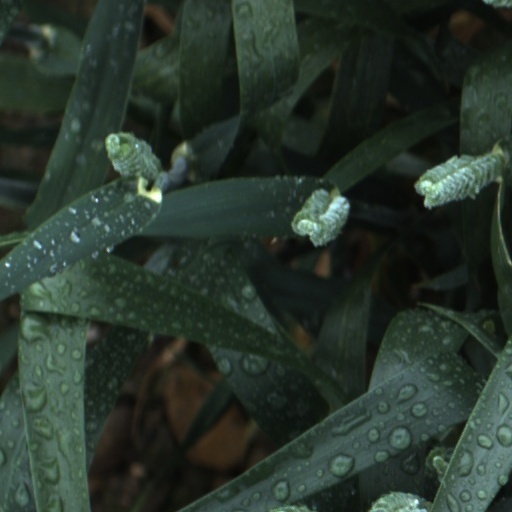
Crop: wheat